Tortricini

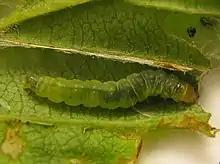
Caterpillar of "Acleris schalleriana" on "Viburnum dentatum"

The Tortricini are a tribe of tortrix moths.